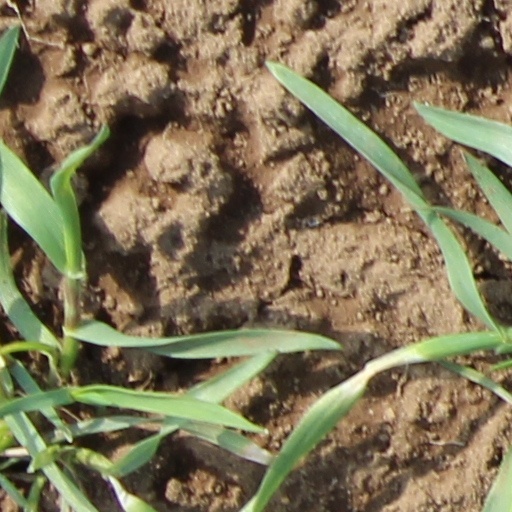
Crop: wheat